Svetla Yordanova

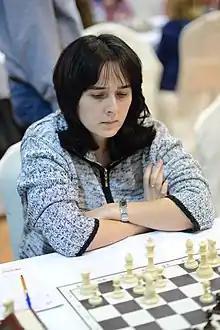
Yordanova in 2013

Svetla Yordanova (Besheva; born 8 May 1976) is a Bulgarian chess player and winner of the 2015 Women's Bulgarian Chess Championship.